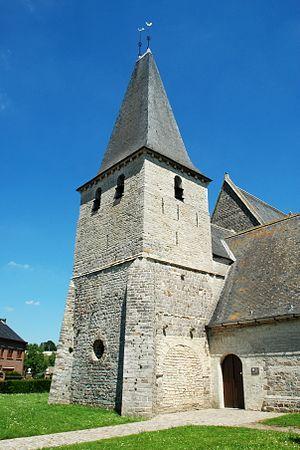
L'église Saint-Jean est une église de style roman et gothique située à Hoksem, section de la commune belge de Hoegaarden, dans la province du Brabant flamand.